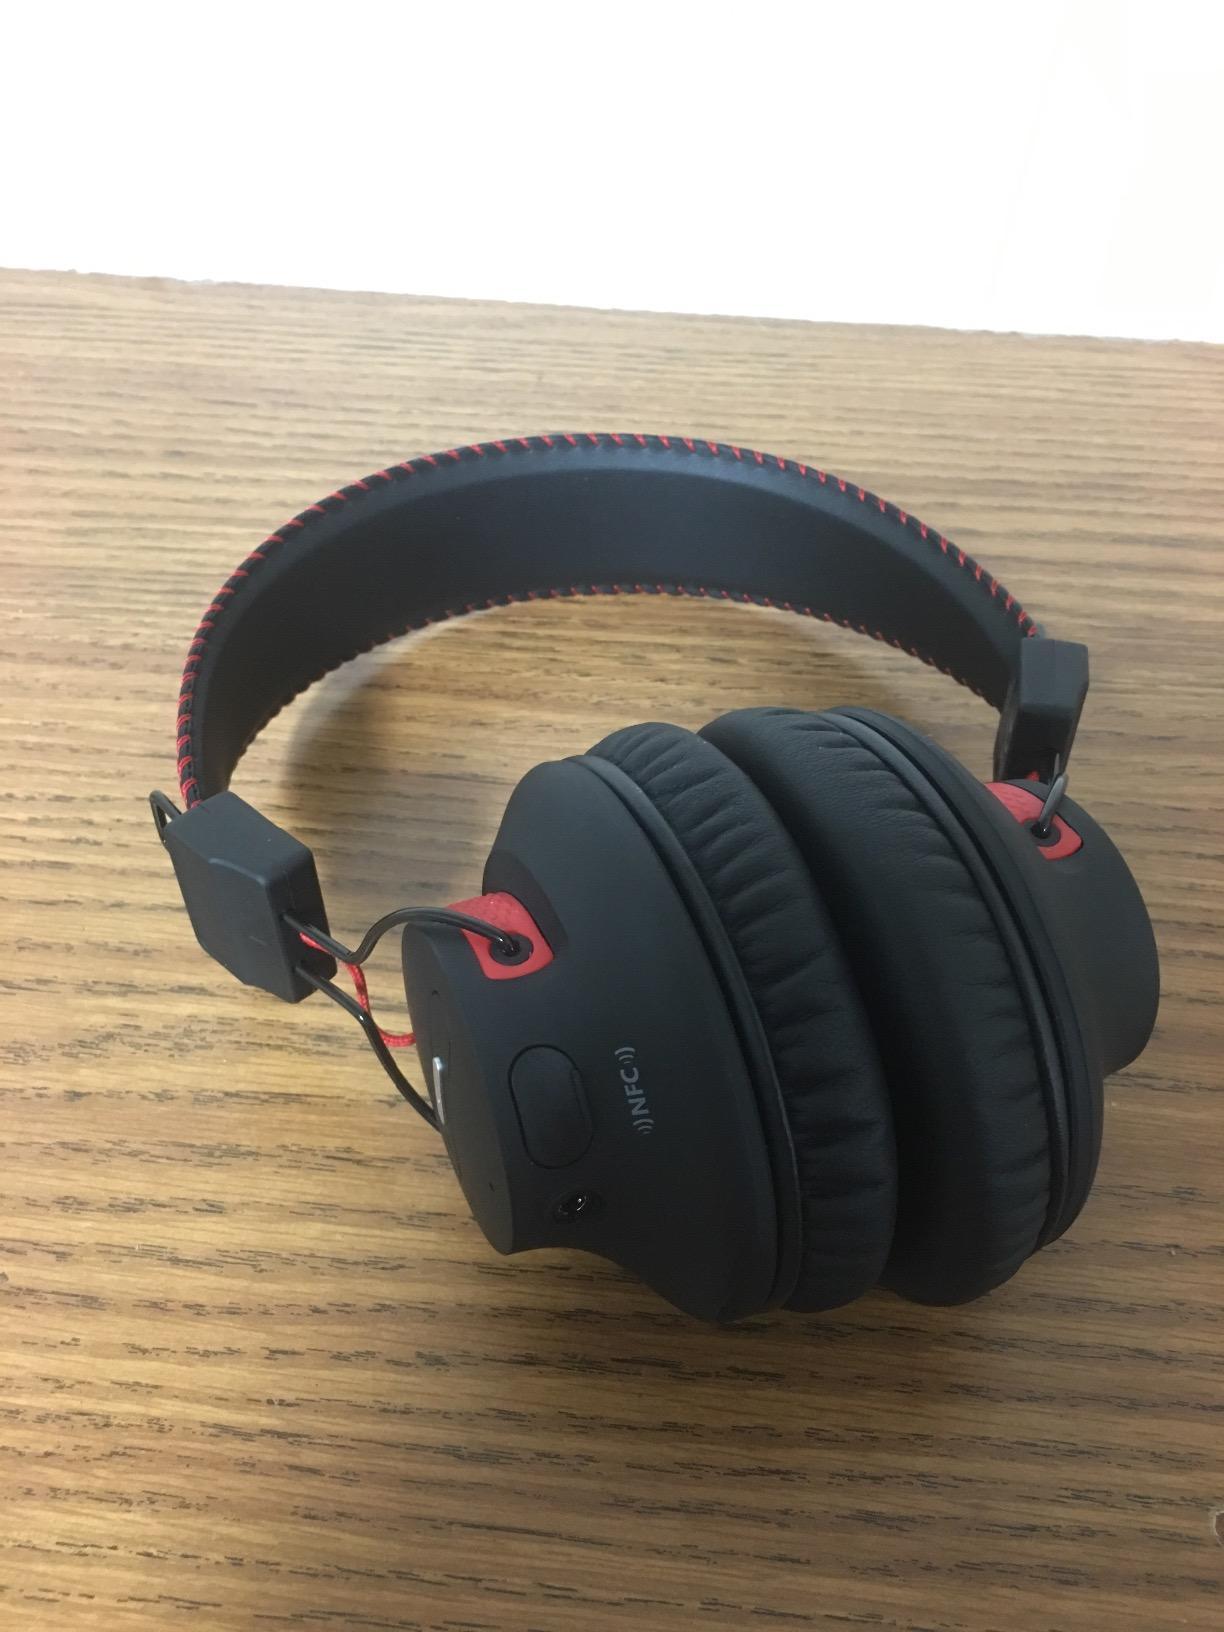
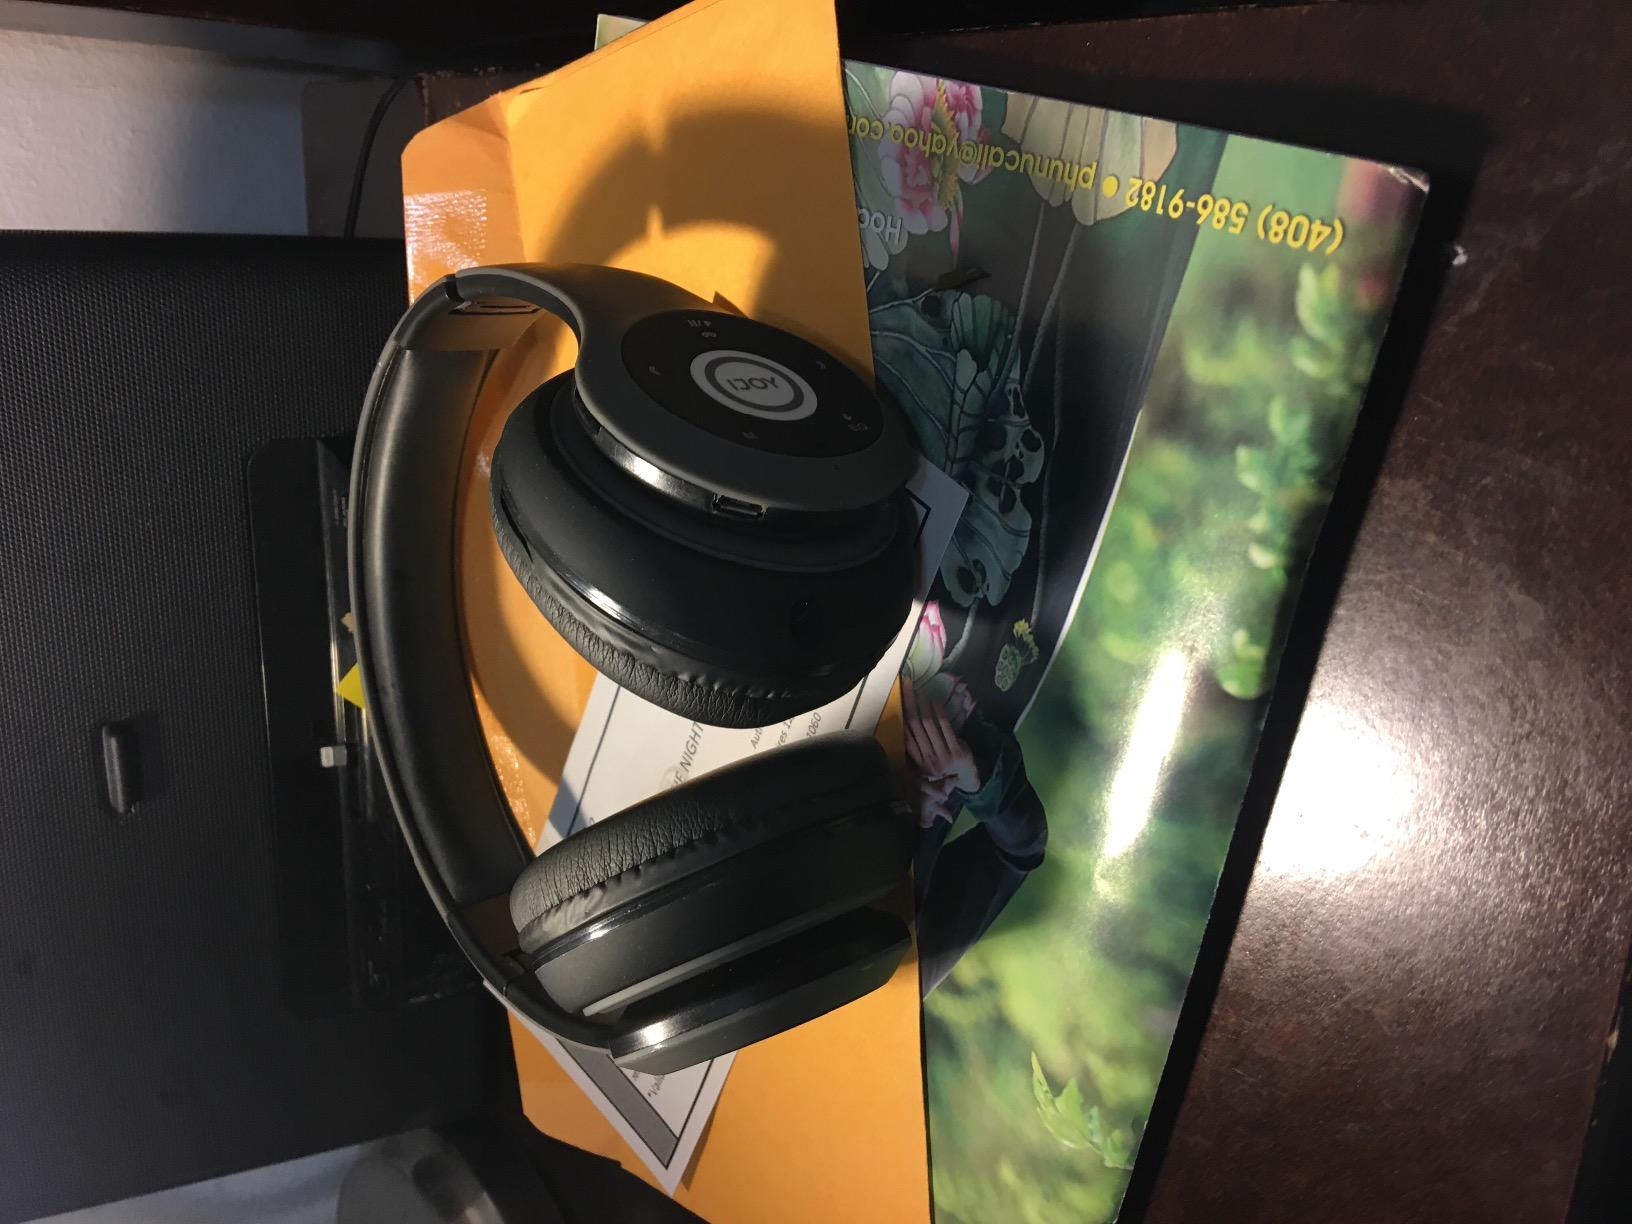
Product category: headphones
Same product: no